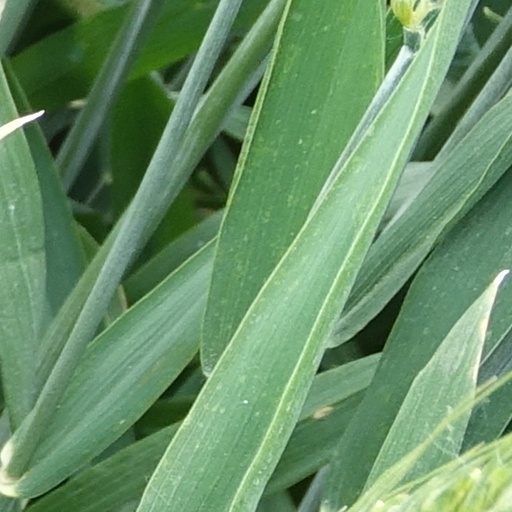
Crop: wheat